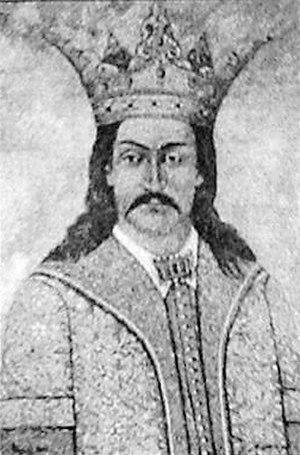
Vladislav Iᵉʳ est prince de Valachie de 1364 à 1377. Il développe l'organisation économique de la principauté, fait la paix avec la Hongrie et entretient de bonnes relations avec les Serbes et les Bulgares.